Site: brandenburg
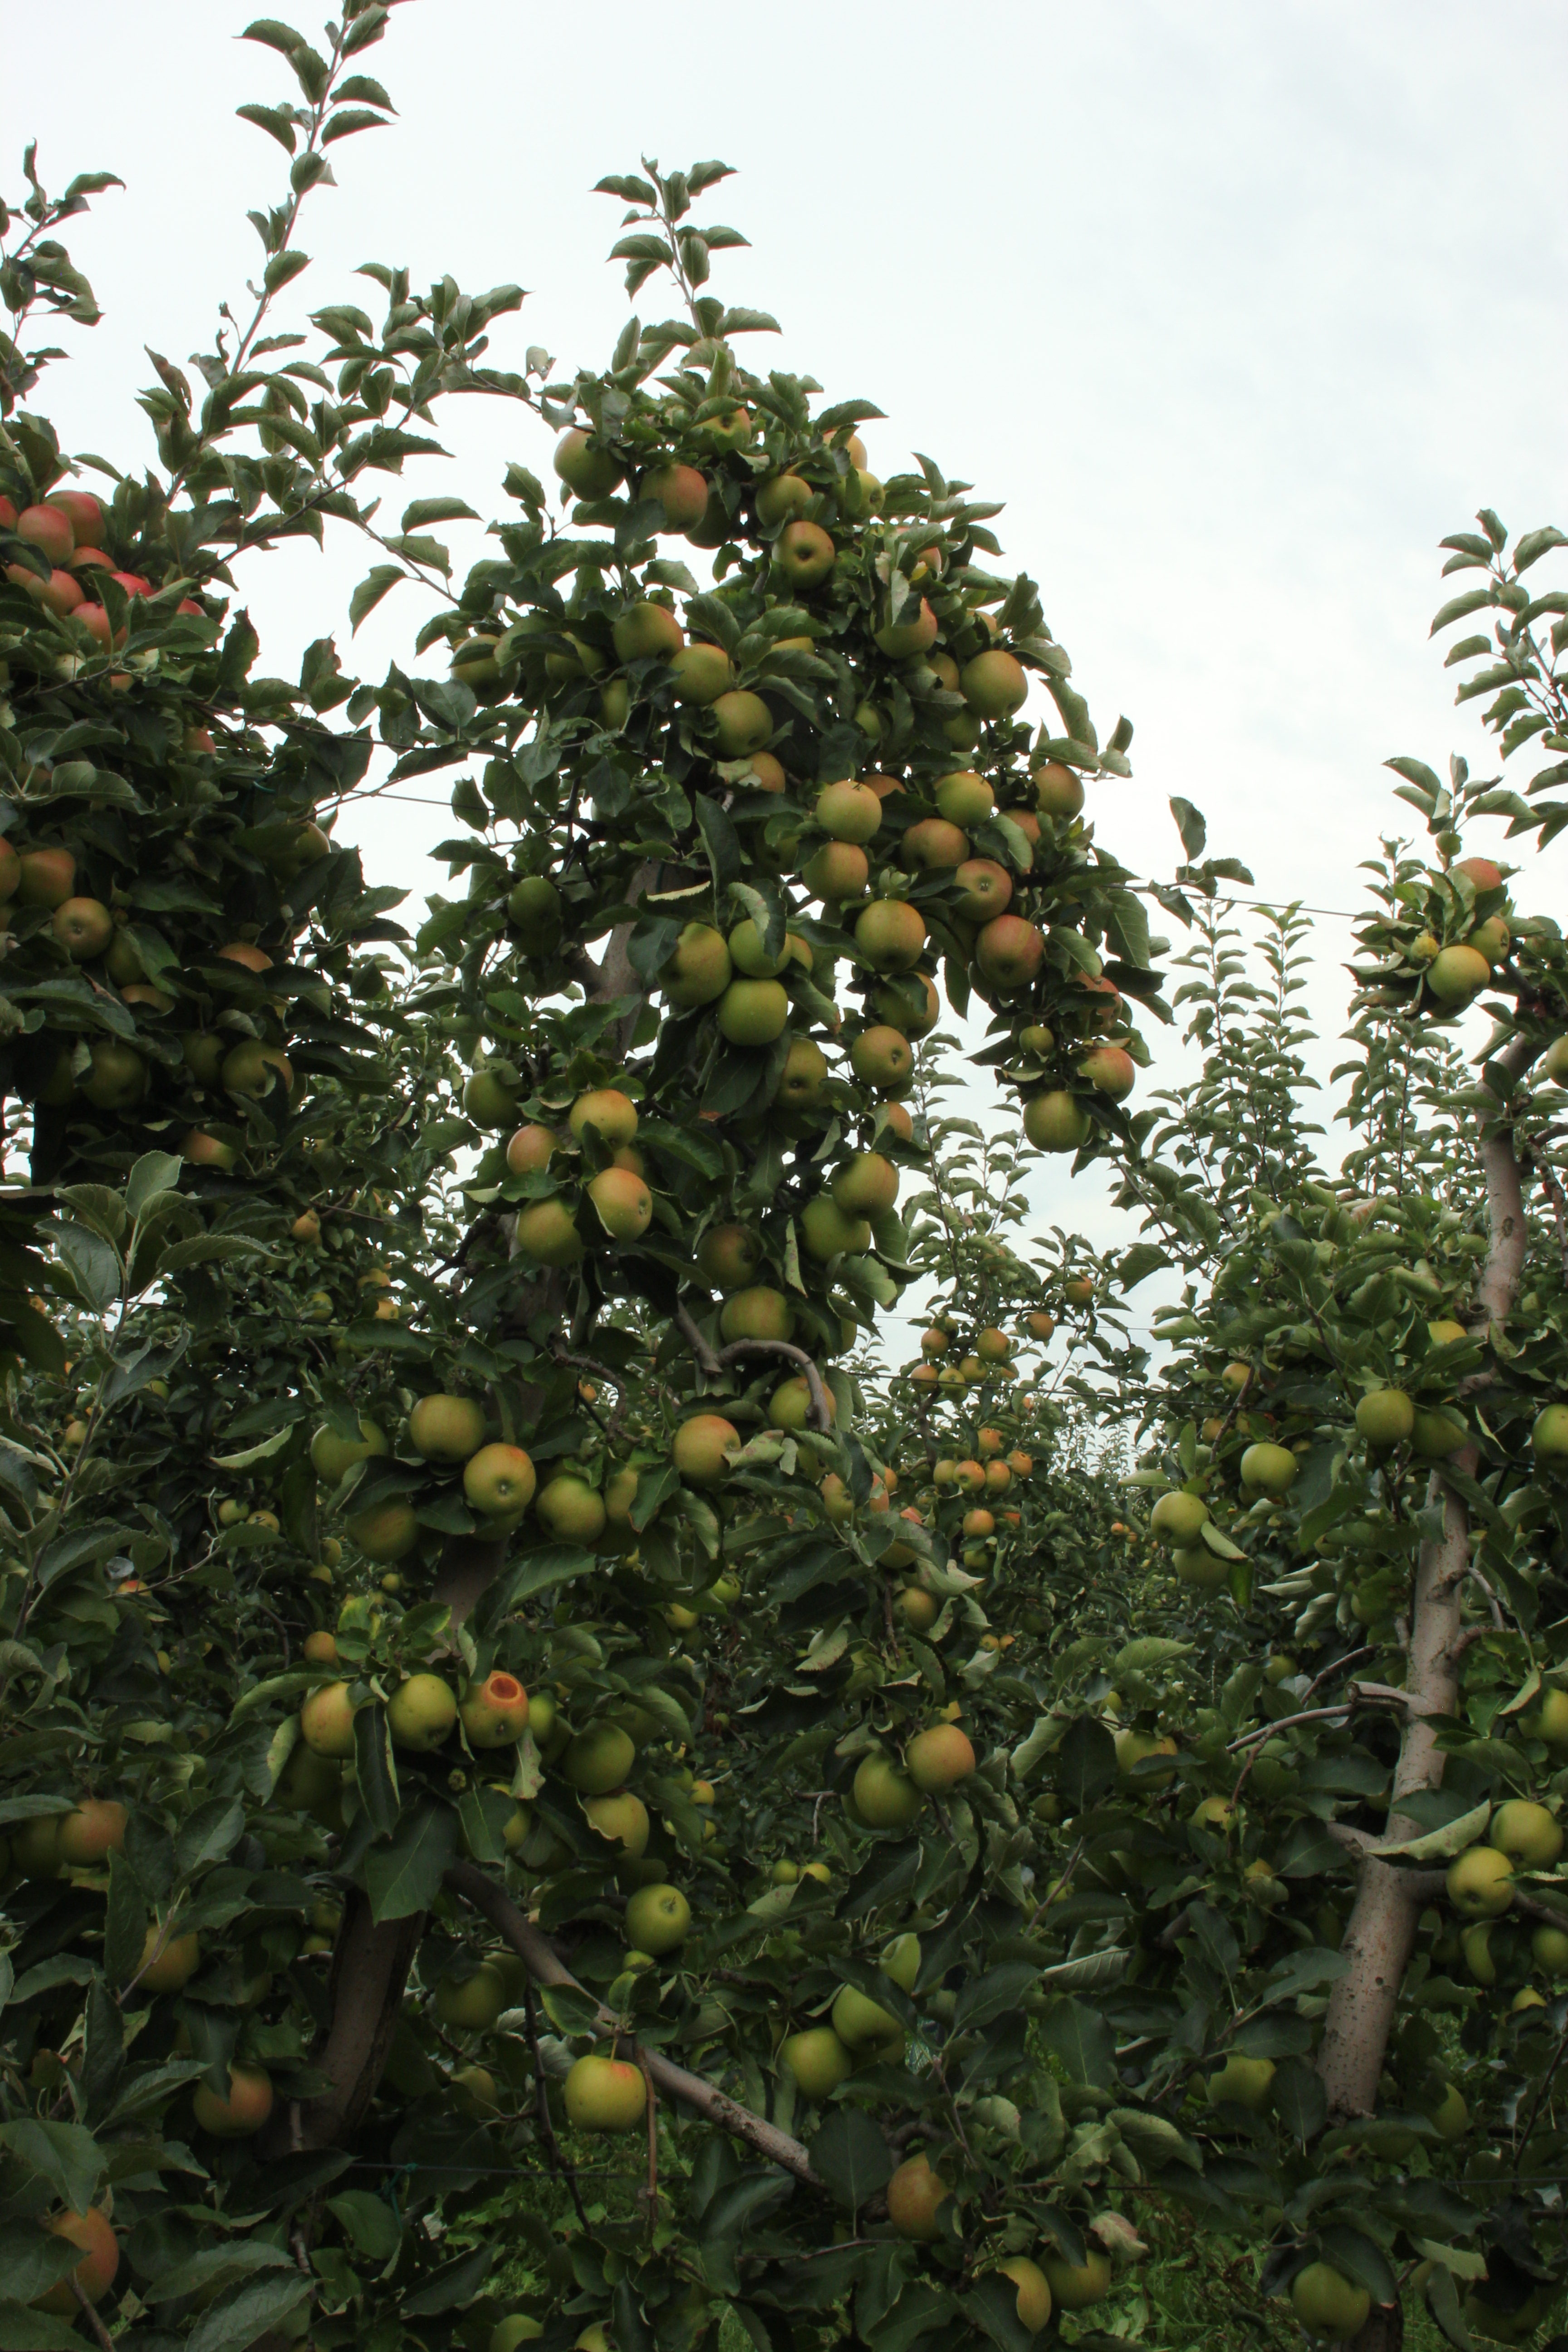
Growth stage (BBCH 87): Maturity of fruit and seed